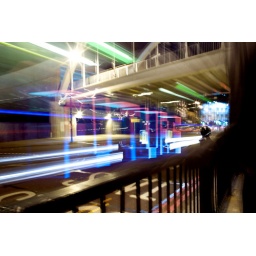
Light painting in the street with cars